Teresa Venerdì

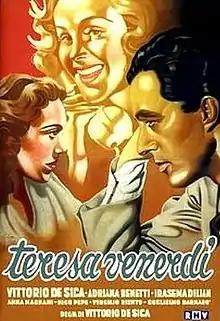
Film poster

Teresa Venerdì is a 1941 Italian "white-telephones" comedy film directed by Vittorio De Sica. It is a remake of the 1938 Hungarian film "Rézi Friday" [the name of the character, Venerdi, meaning Friday in Italian].